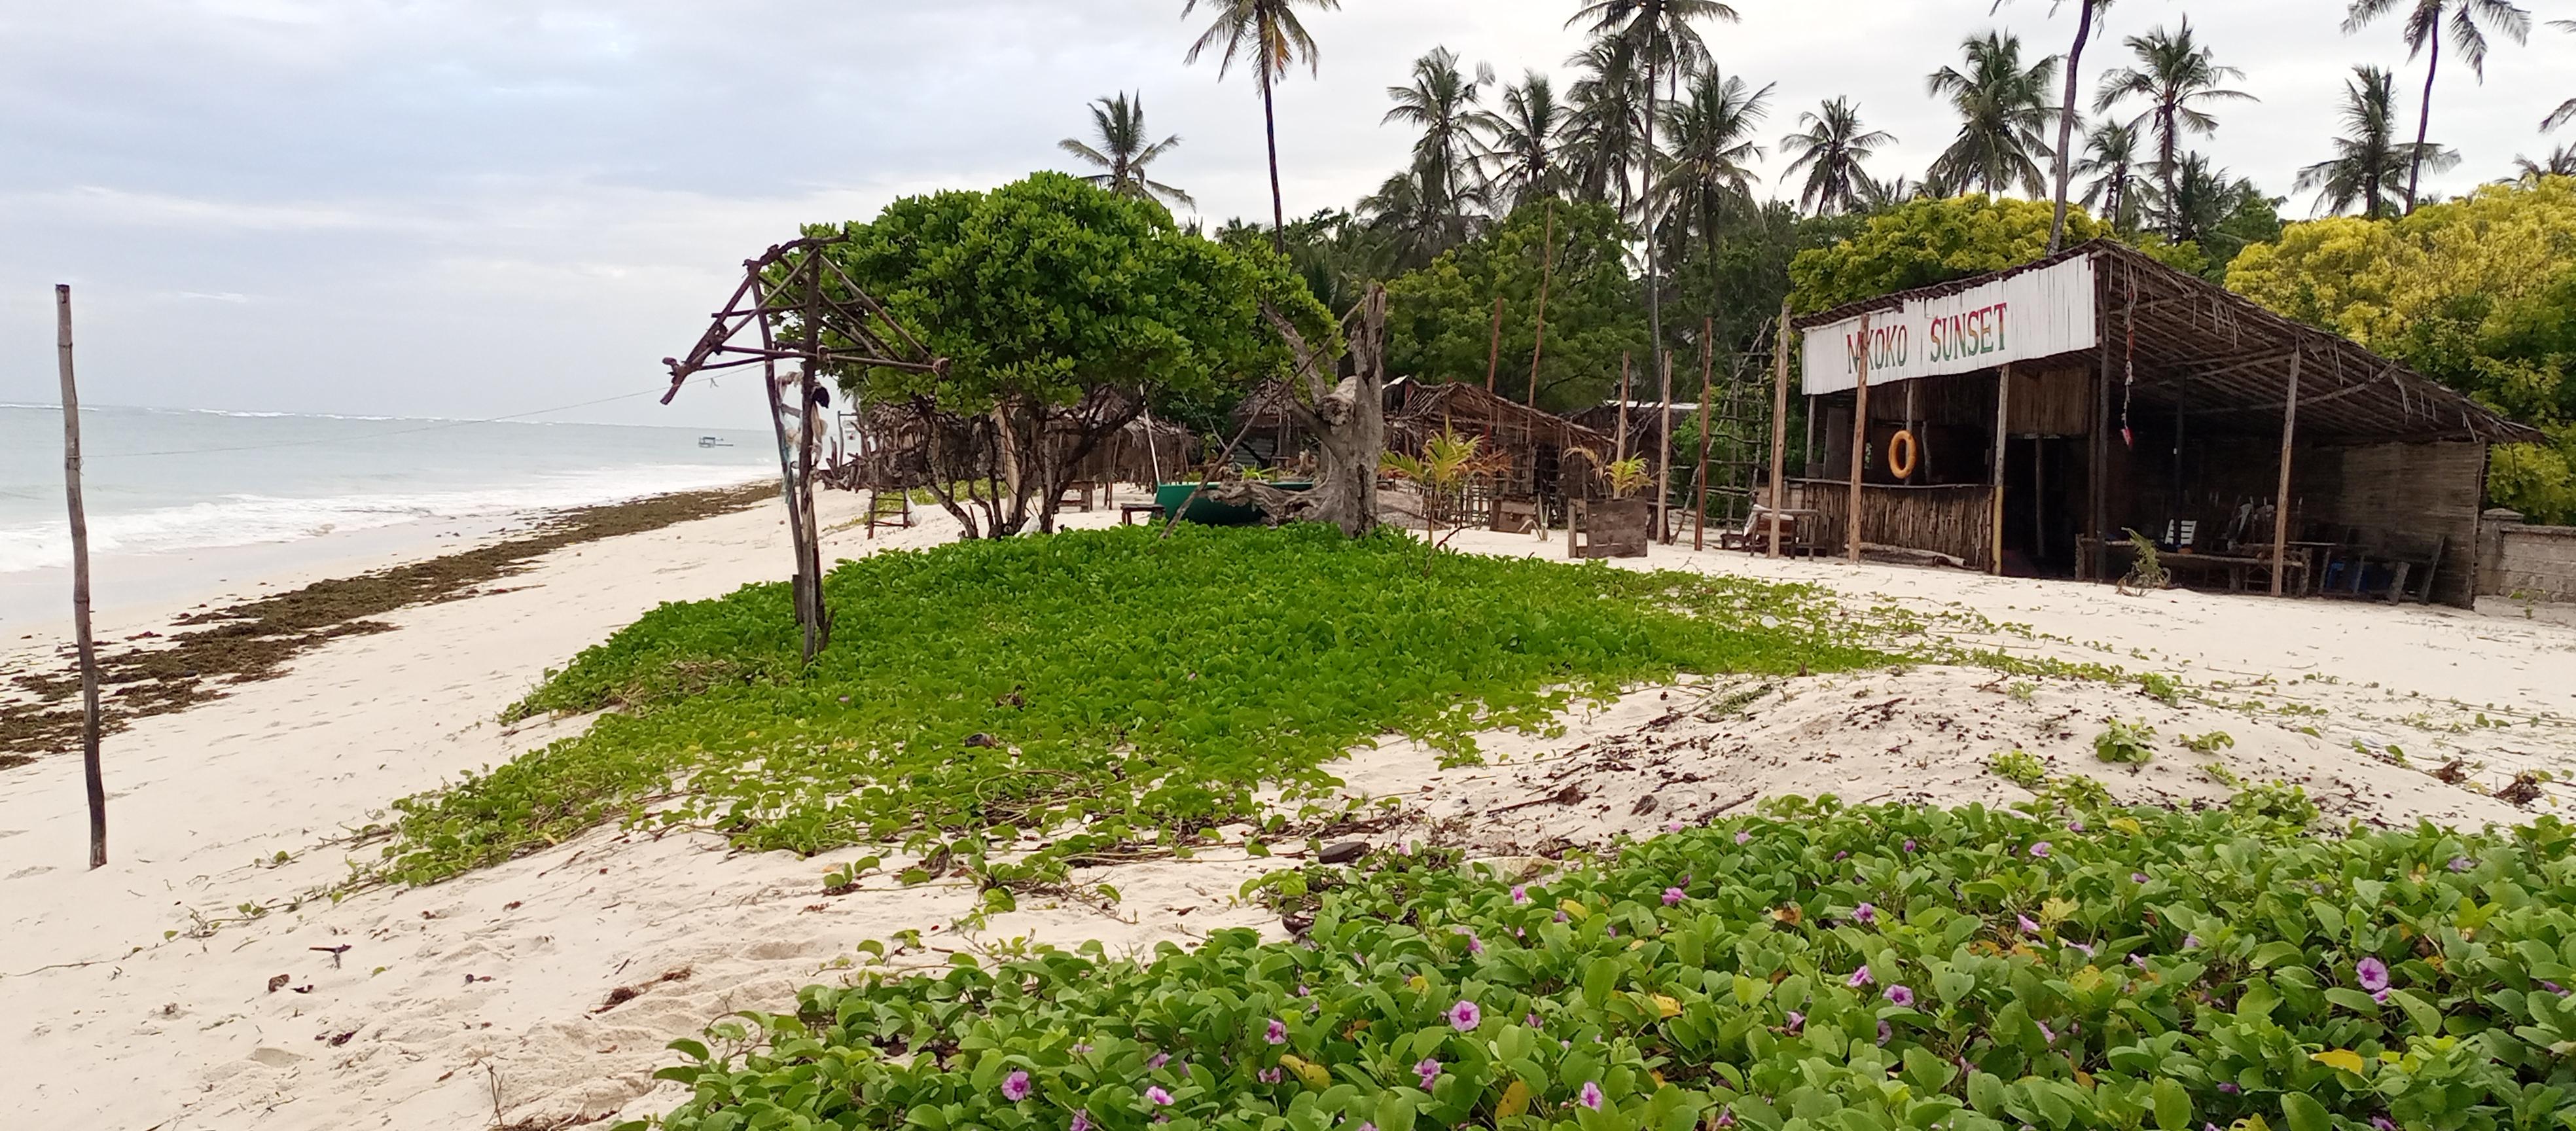
Mchanga mweupe wa bahari uliozingirwa na miti yenye matawi ya kijani. Kuna nyasi ambazo zimemea kwenye mchanga huo ya rangi ya kijani. Kivuli ambacho kinapaa cha makuti kiliyo na ishara yenye rangi nyeupe.